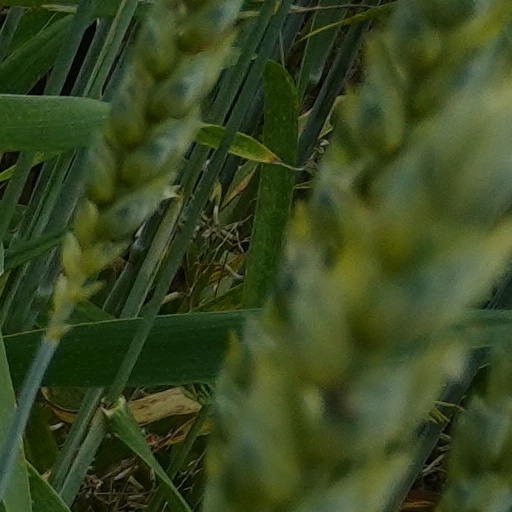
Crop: wheat